Tomáš Masaryk

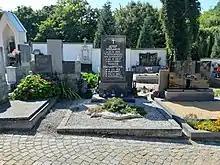
Hustopeče: Grave of parents of Masaryk

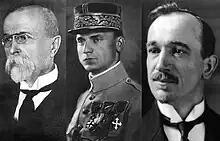
Triumvirate of Tomáš Garrigue Masaryk, Milan Rastislav Štefánik, and Edvard Beneš.

On 5 August 1914, the Russian High Command authorized the formation of a battalion recruited from Czechs and Slovaks in Russia. The unit went to the front in October 1914 and was attached to the Russian Third Army.